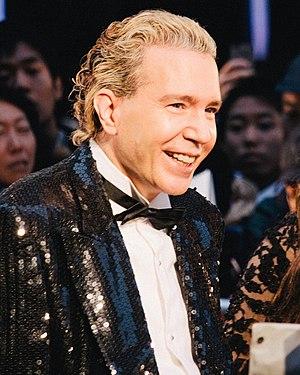
Dave Spector est l'une des personnalités étrangères les plus visibles au Japon. Il est juif américain. Il a étudié à l'Université Sophia en 1972. Il vit au Japon depuis 1983. Il apparaît régulièrement en tant que commentateur dans plusieurs émissions japonaises telles que 'Soko made itte, iinkai'. Il écrit pour le magazine Shukan Bunshun et le journal Tokyo Sports Shimbun et a écrit plusieurs livres.